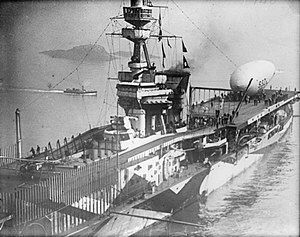
HMS Furious / Billedgalleri
HMS Furious var en stor lettere armeret krydser, som under 1. verdenskrig blev bygget til af den britiske Royal Navy. I forhold til de to øvrige skibe i klassen, blev HMS Furious redesignet med to stk. 18 tommer kanoner i stedet for de andres 15 tommer, men allerede inden afleveringen til Royal Navy fjernedes det forreste store kanontårn og et flydæk installeredes i stedet foran.